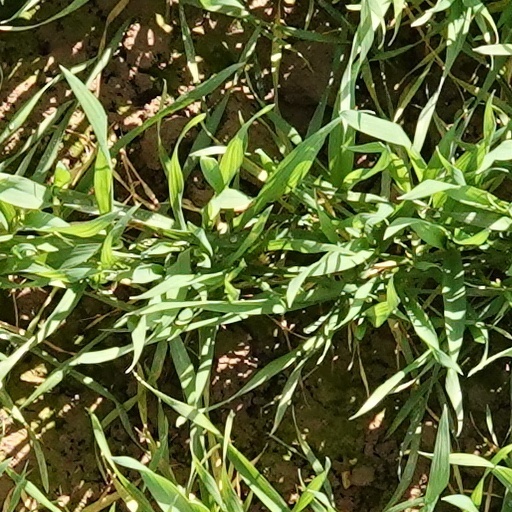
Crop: wheat